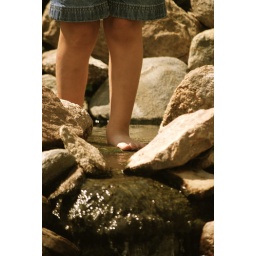
standing in the water